USS Iowa (BB-4)

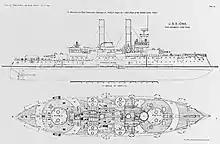
Top and profile illustration of the "Iowa" design

"Iowa" had a length at the waterline of and an overall length of . Her beam measured and she had an average draft of . She had a metacentric height of and a righting arm of . She displaced as designed and up to at full load. Steering was controlled with a single rudder; while steaming at , she could make a 180-degree turn in , and at a speed of , she could make the turn in .